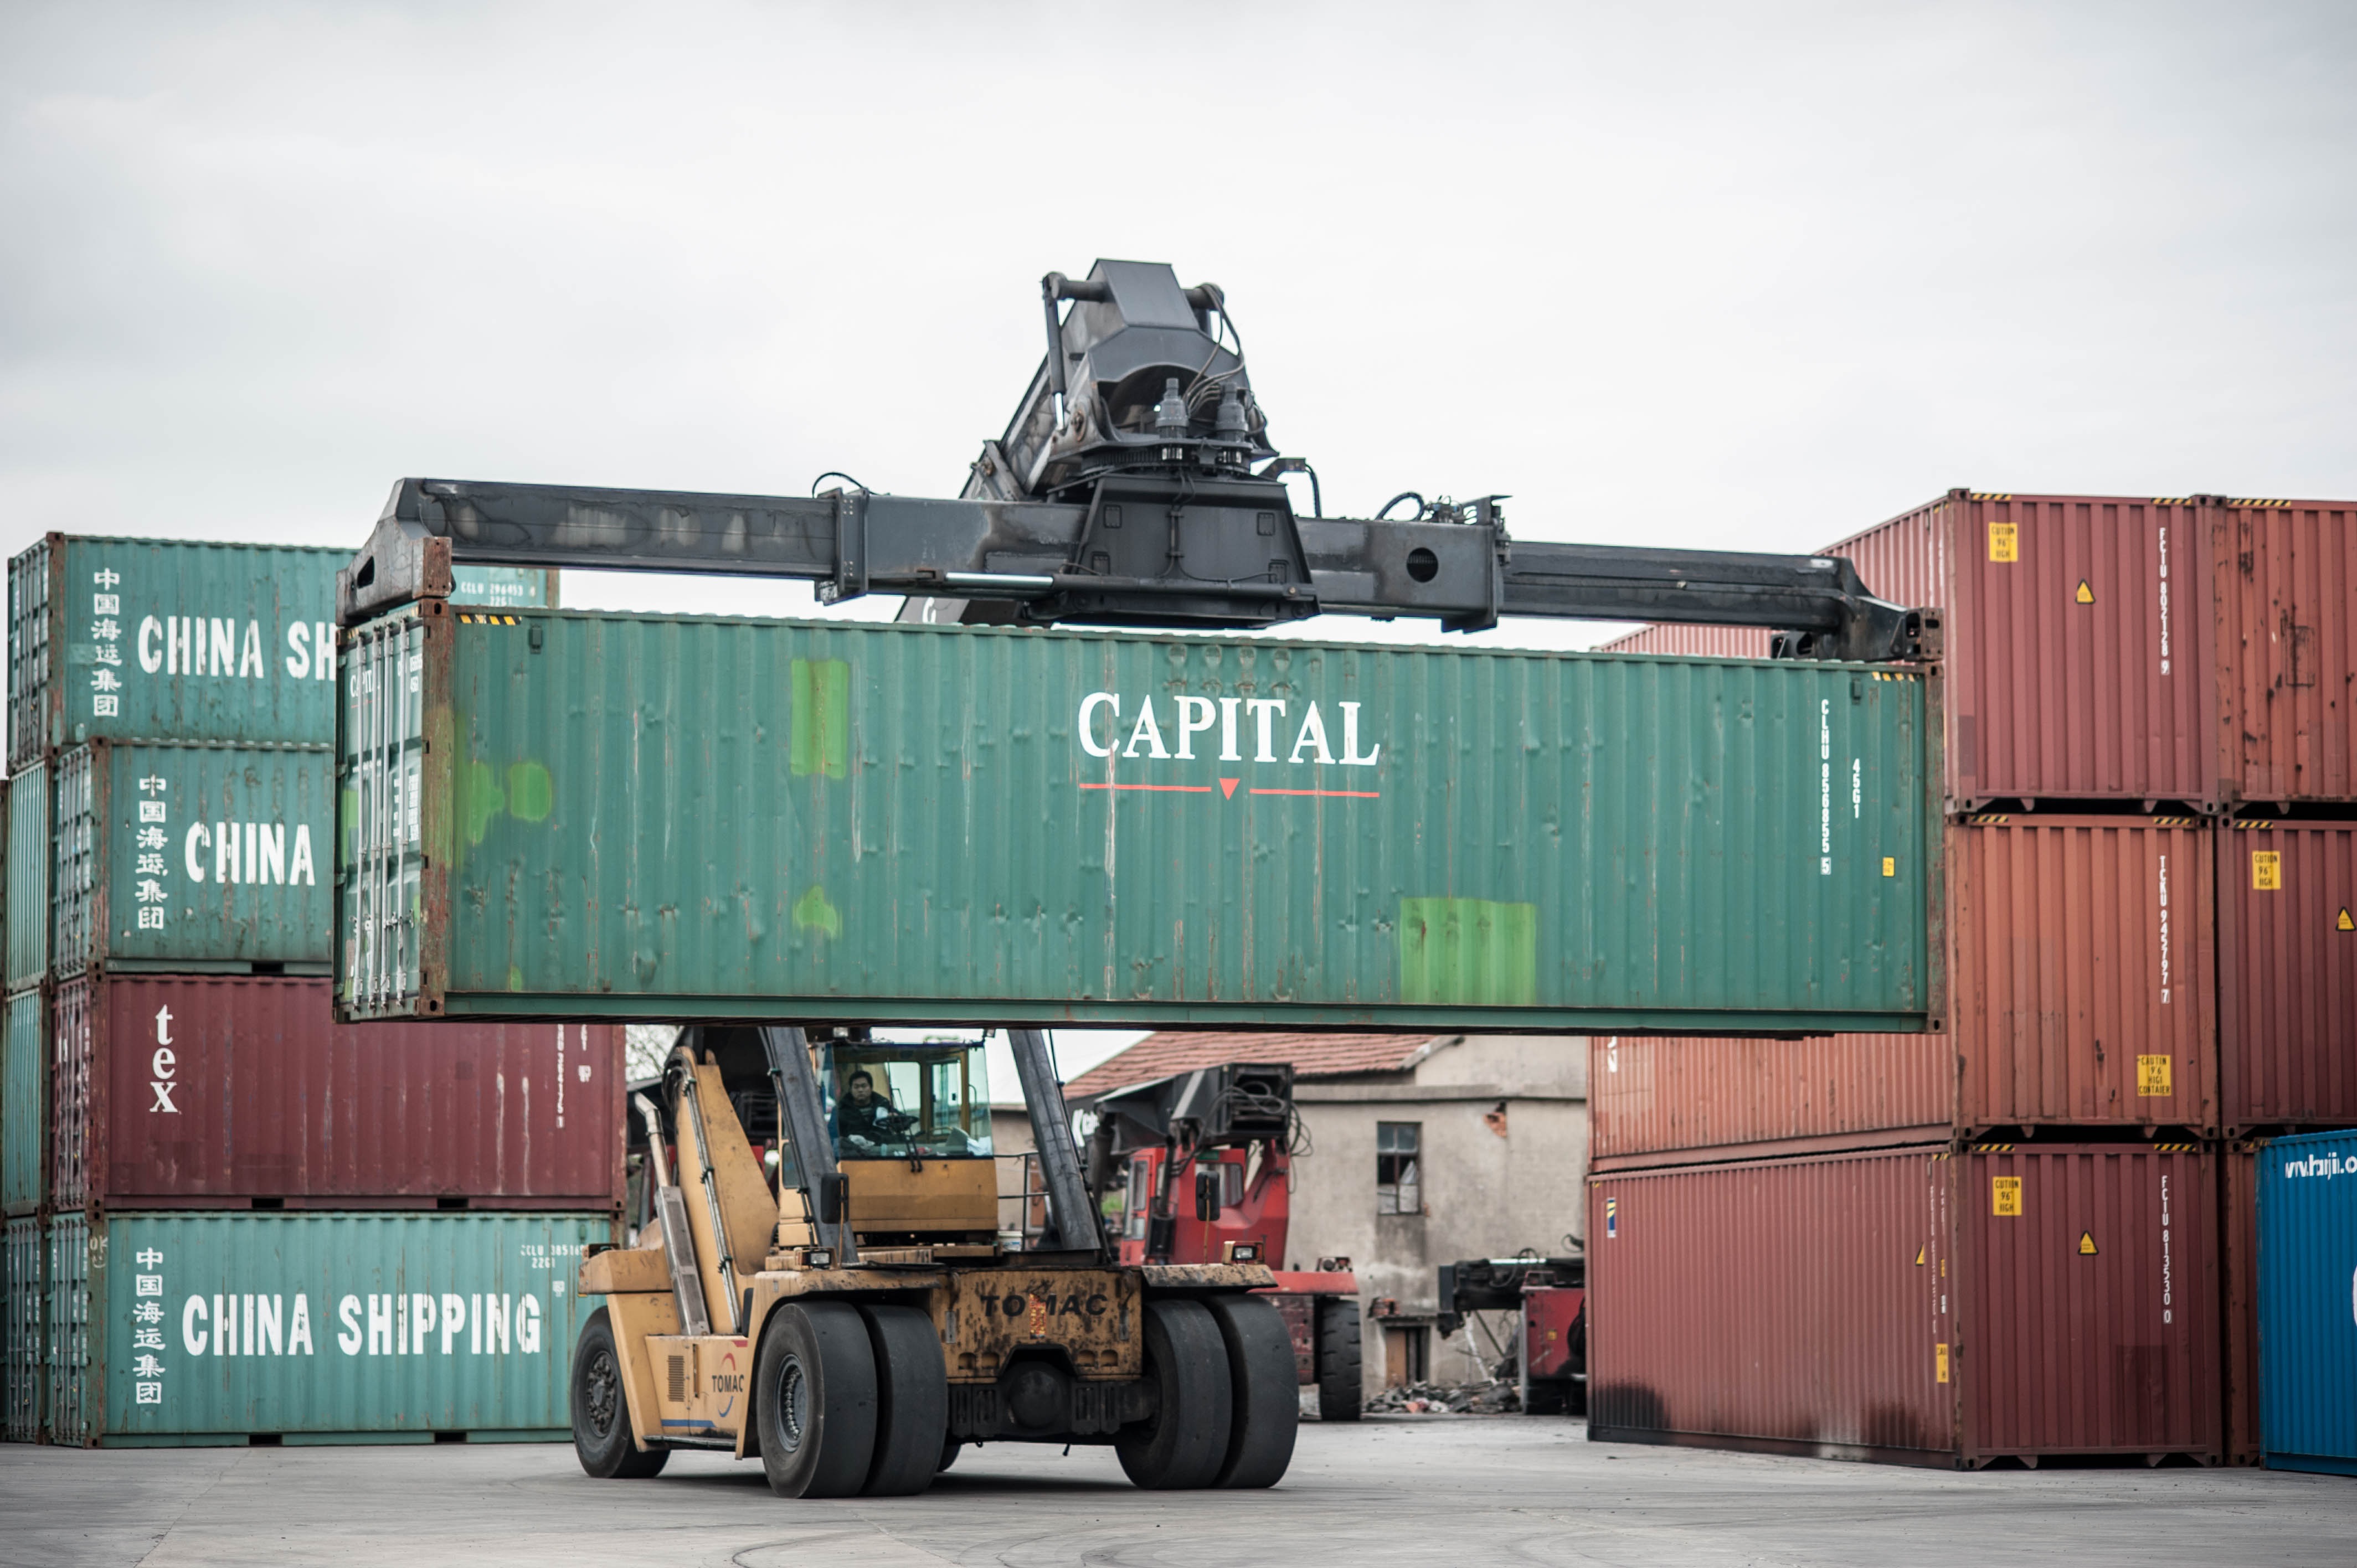
pier, asphalt, transport, truck, vehicle, industry, shipping container, construction site, locomotive, container, cargo, crane, freight transport, rolling stock, railroad car, trailer truck